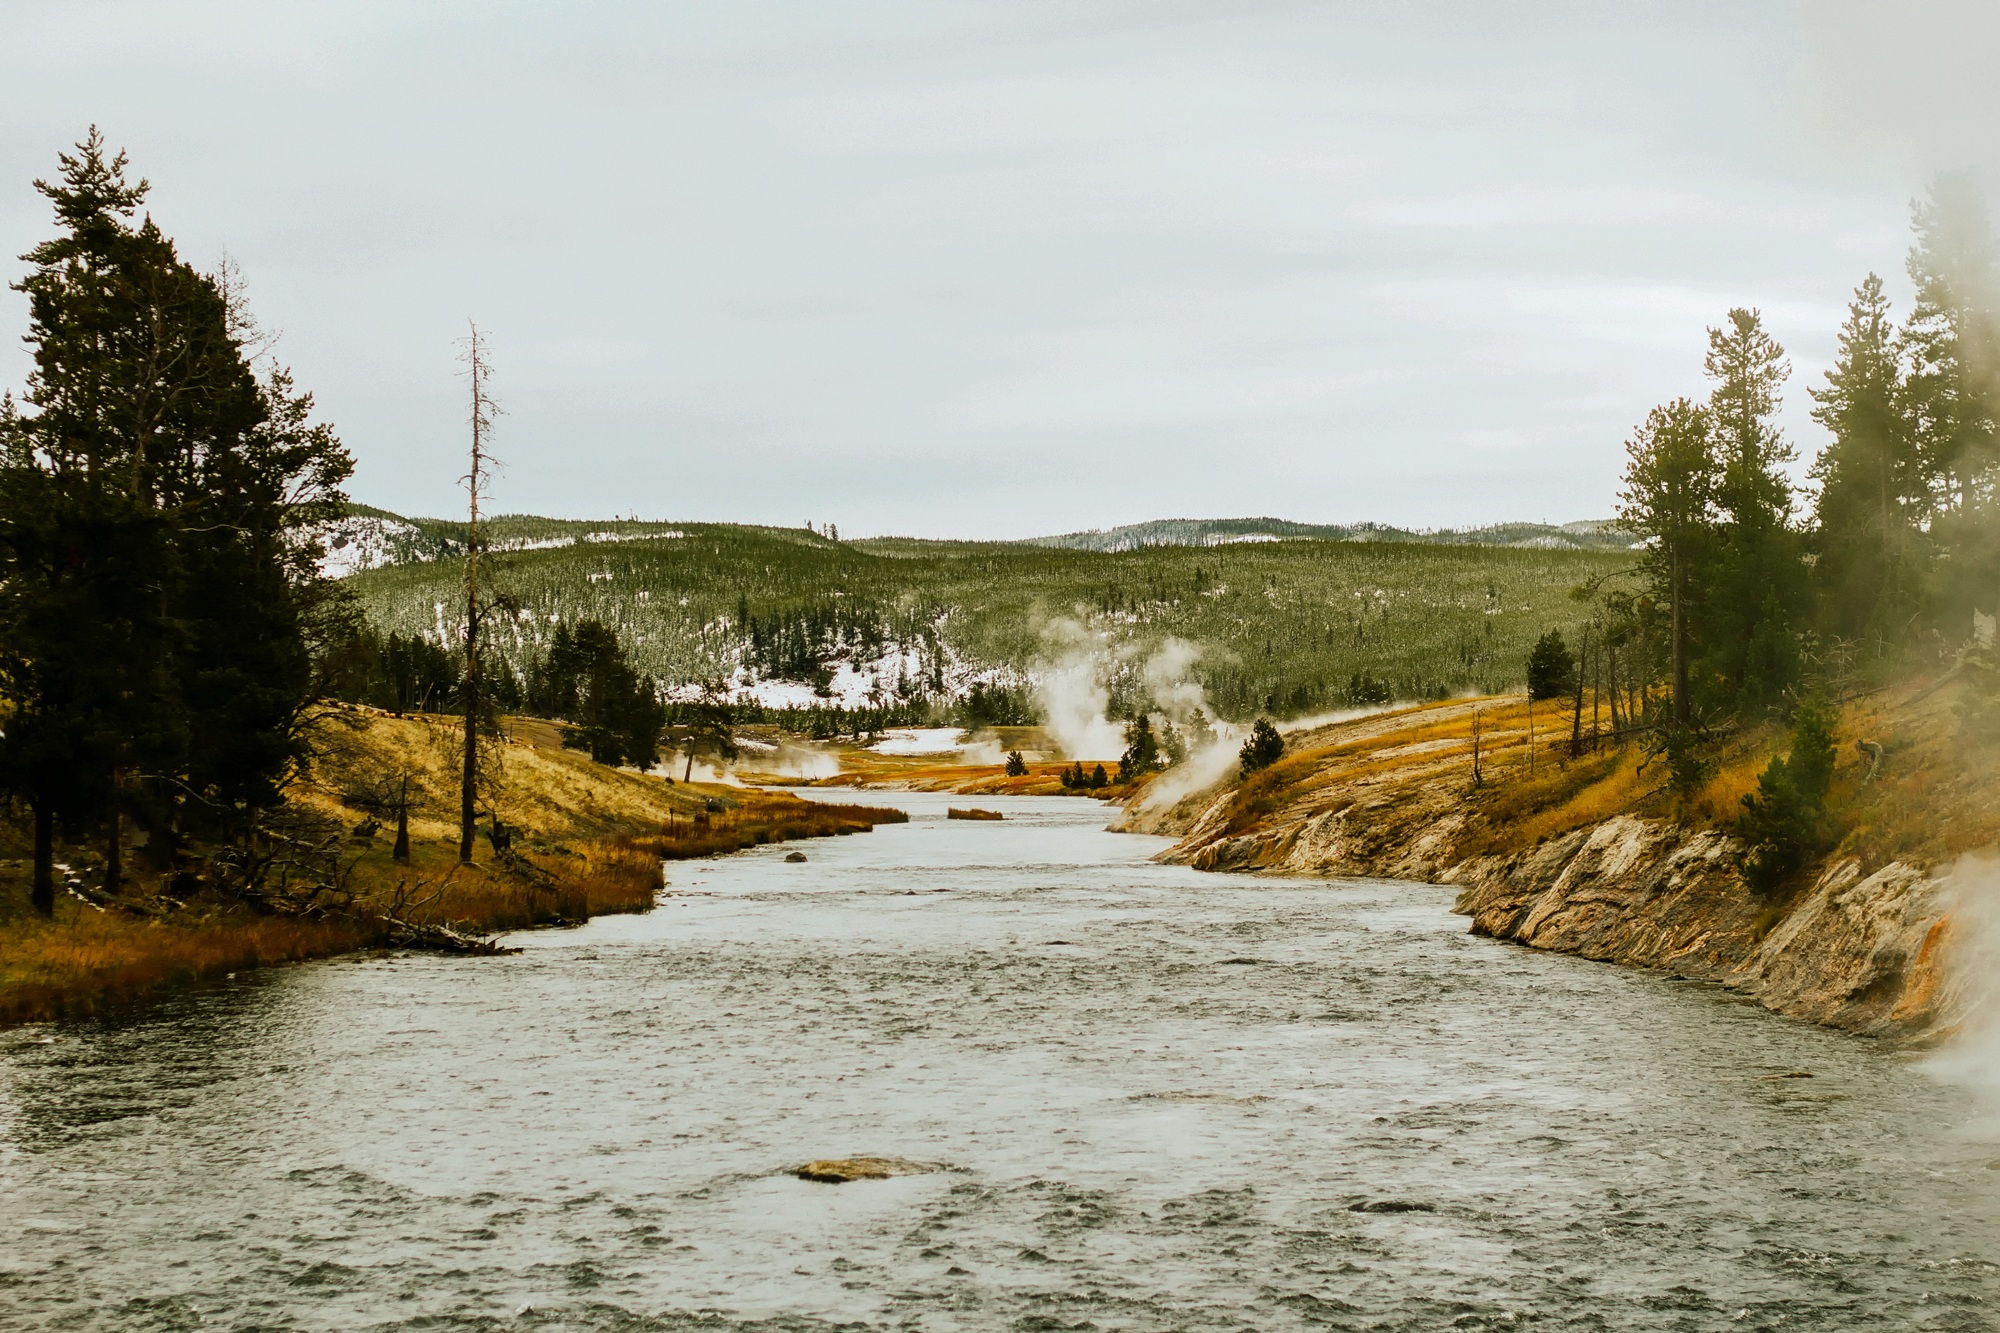
landscape, sea, tree, water, nature, forest, rock, wilderness, mountain, snow, winter, countryside, steam, morning, shore, lake, river, country, stream, rural, reflection, autumn, rapid, tourism, national park, season, waterway, body of water, yellowstone, trees, outdoors, woods, hdr, wyoming, rural area, landform, steam pots